Polybius (crater)

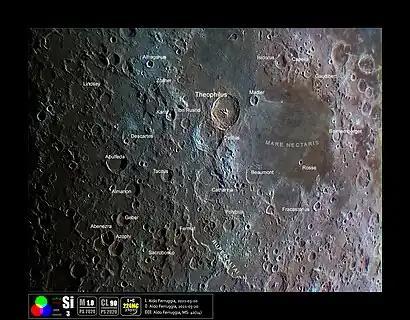
Selenochromatic Image (Si) of the crater area

Polybius is a lunar impact crater in the southeast part of the Moon, and is named after ancient Greek historian Polybius. It is located to the south-southeast of the larger crater Catharina, in the area framed by the Rupes Altai scarp. Some distance to the northeast is the Mare Nectaris, with the flooded craters Beaumont and Fracastorius.